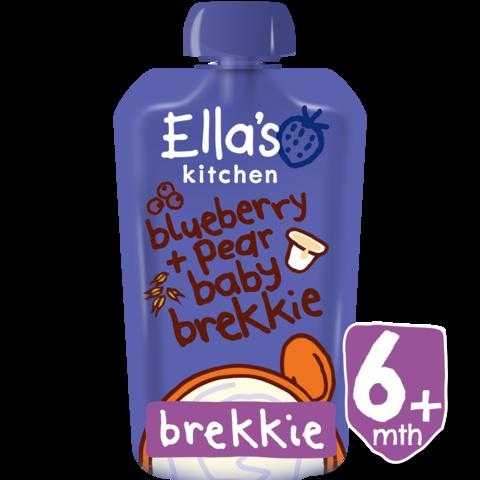
Label: Blueberry